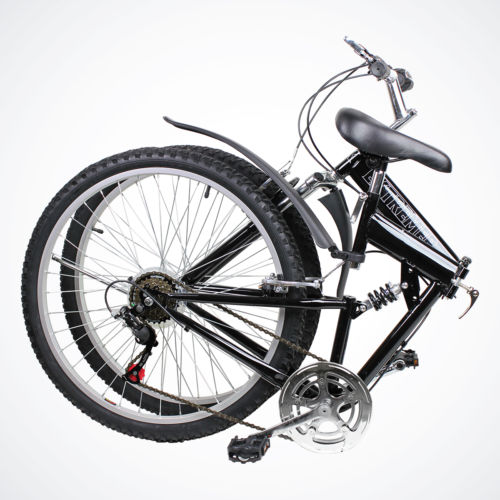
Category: bicycle